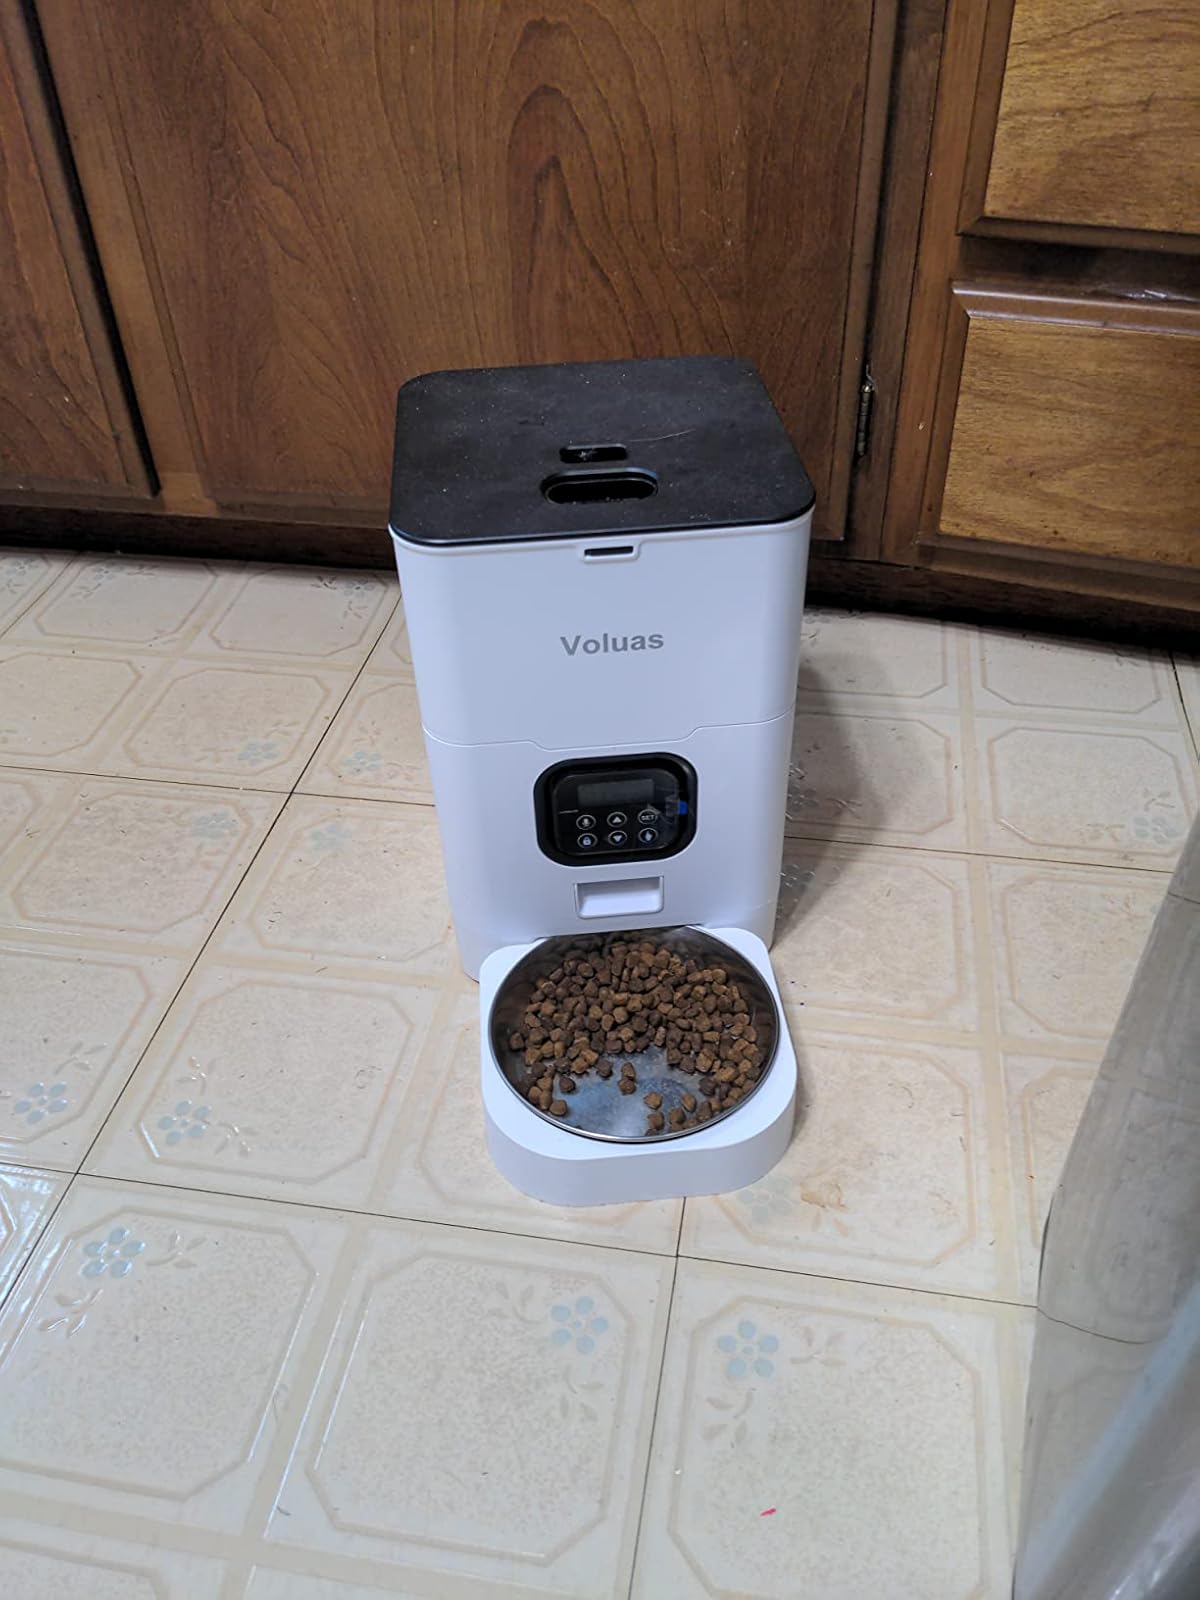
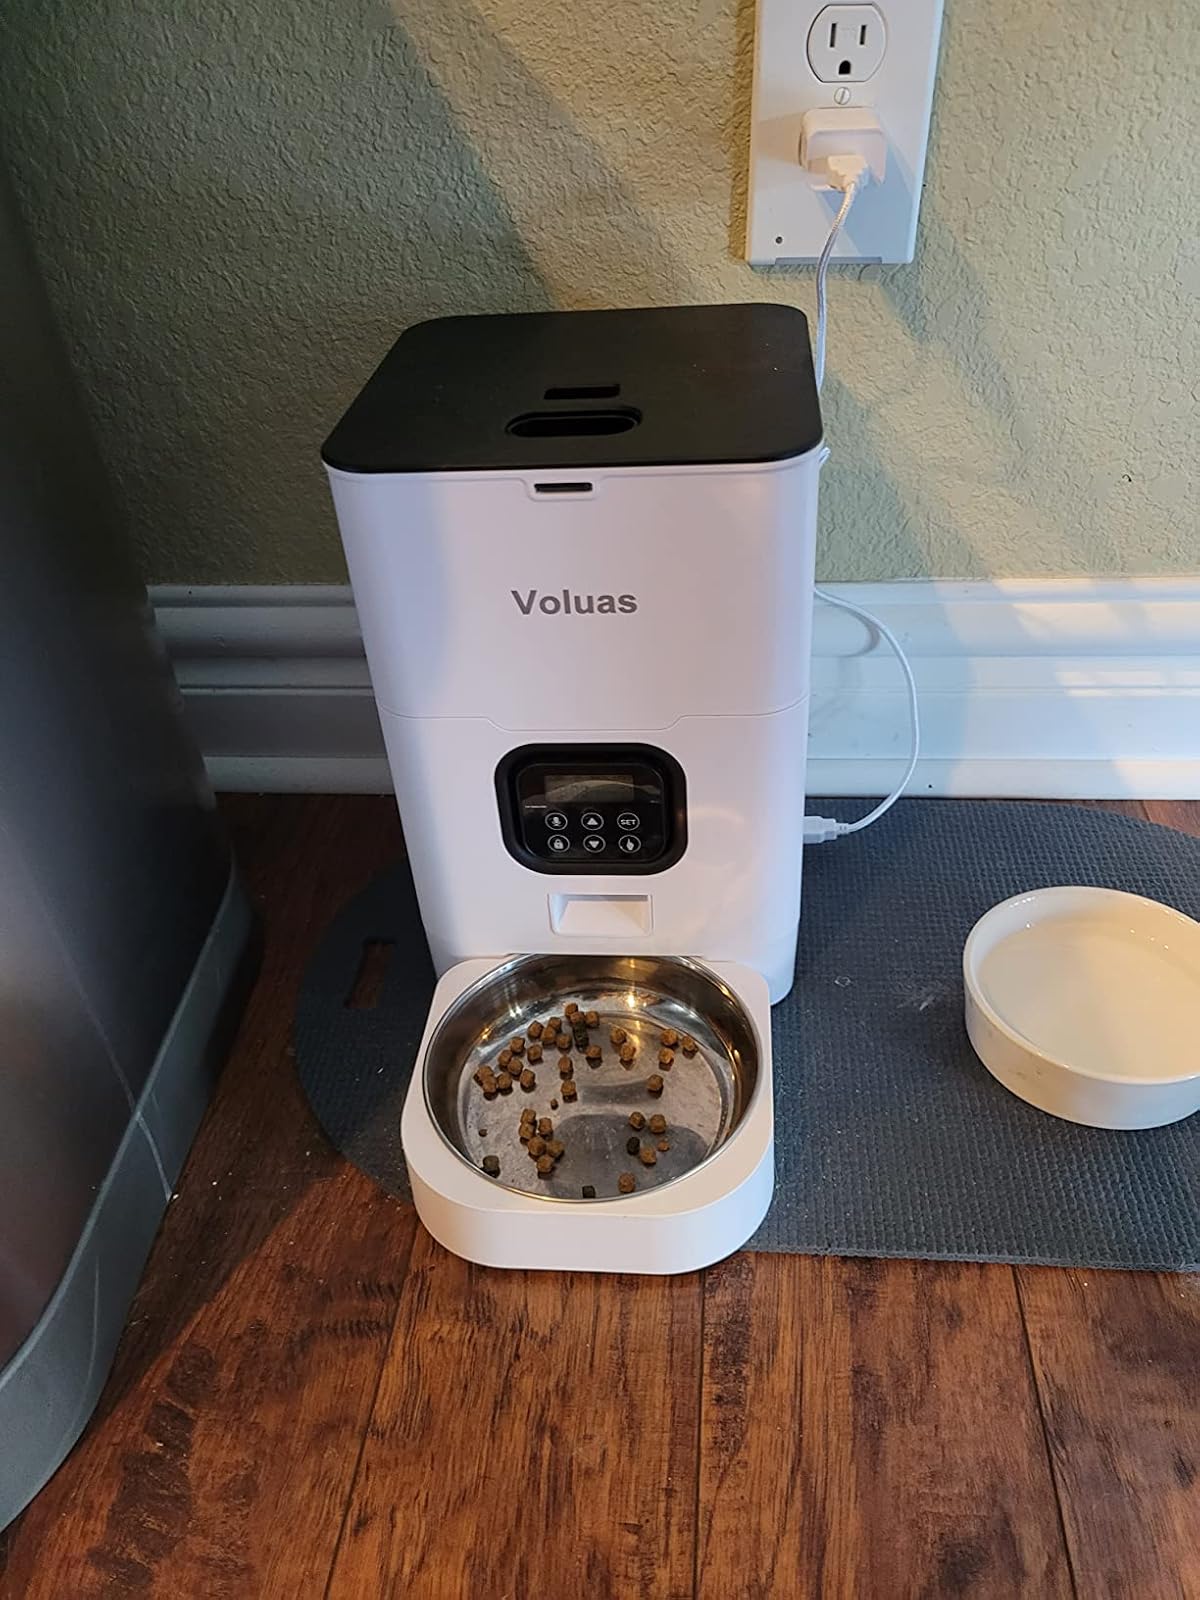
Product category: items_feeder
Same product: yes